Catherine Ferry (singer)

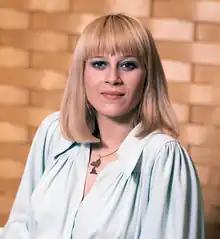
Catherine Ferry in 1976

Catherine Ferry (born 1 July 1953) is a French singer. In 1976, at the Eurovision Song Contest, Catherine Ferry represented France with the song "Un, deux, trois" (Tony Rallo/Jean Paul Cara). She ranked second in the contest. Among the backing vocalists was Daniel Balavoine, who wrote the B side "Petit Jean". She worked and was produced mainly by Daniel Balavoine a famous French singer who wrote nearly 30 songs for her.